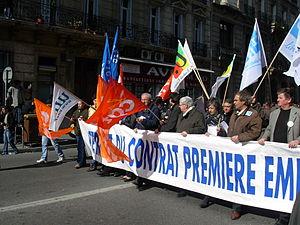
Cortège syndical lors d'une manifestation à Marseille
L'Union nationale des étudiants de France est une organisation étudiante représentative fondée en 1907. Elle est actuellement présente dans la quasi-totalité des universités de France. Elle se donne pour but de défendre les intérêts des étudiants, d'exprimer leurs opinions sur la gestion des infrastructures universitaires, que ce soit la recherche scientifique, la restauration universitaire, les logements étudiants. L'UNEF se considère et est considérée comme un syndicat étudiant. Durant plusieurs décennies, la tendance majoritaire est proche de la gauche socialiste. Aujourd'hui, elle affirme avoir pris ses distances avec le Parti socialiste.